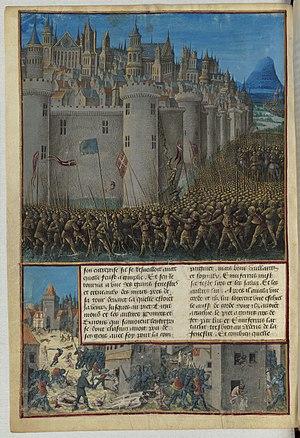
L'Église latine d'Antioche ou Patriarcat latin d'Antioche fut une juridiction de l'Église catholique romaine établie en 1098 à la période des Croisades.
Antakya est une ville de Turquie, située au sud du pays dans la province extra-anatolienne du Hatay, dont elle est la capitale, à une vingtaine de kilomètres de la côte levantine du bassin méditerranéen, dans une vallée sur les rives de l'Oronte.
Alexis Iᵉʳ Comnène, né vers 1058 et mort le 15 août 1118, est un empereur byzantin du 4 avril 1081 au 15 août 1118. Il est le troisième fils du curopalate Jean Comnène et d'Anne Dalassène et le neveu de l'empereur Isaac Iᵉʳ.
Antioche, ou Antioche-sur-l'Oronte afin de la distinguer des autres Antioche plus récentes, est une ville historique originellement fondée sur la rive gauche de l'Oronte et qu'occupe la ville moderne d'Antakya, en Turquie. C'était l'une des villes d'arrivée de la route de la soie.
Plusieurs guerres byzantino-normandes eurent lieu entre 1041 et 1185 qui avaient pour objectif tantôt la possession de l’Italie du sud et de la Sicile par les Byzantins, tantôt la possession des Balkans, voire de Constantinople, par les rois de Sicile.